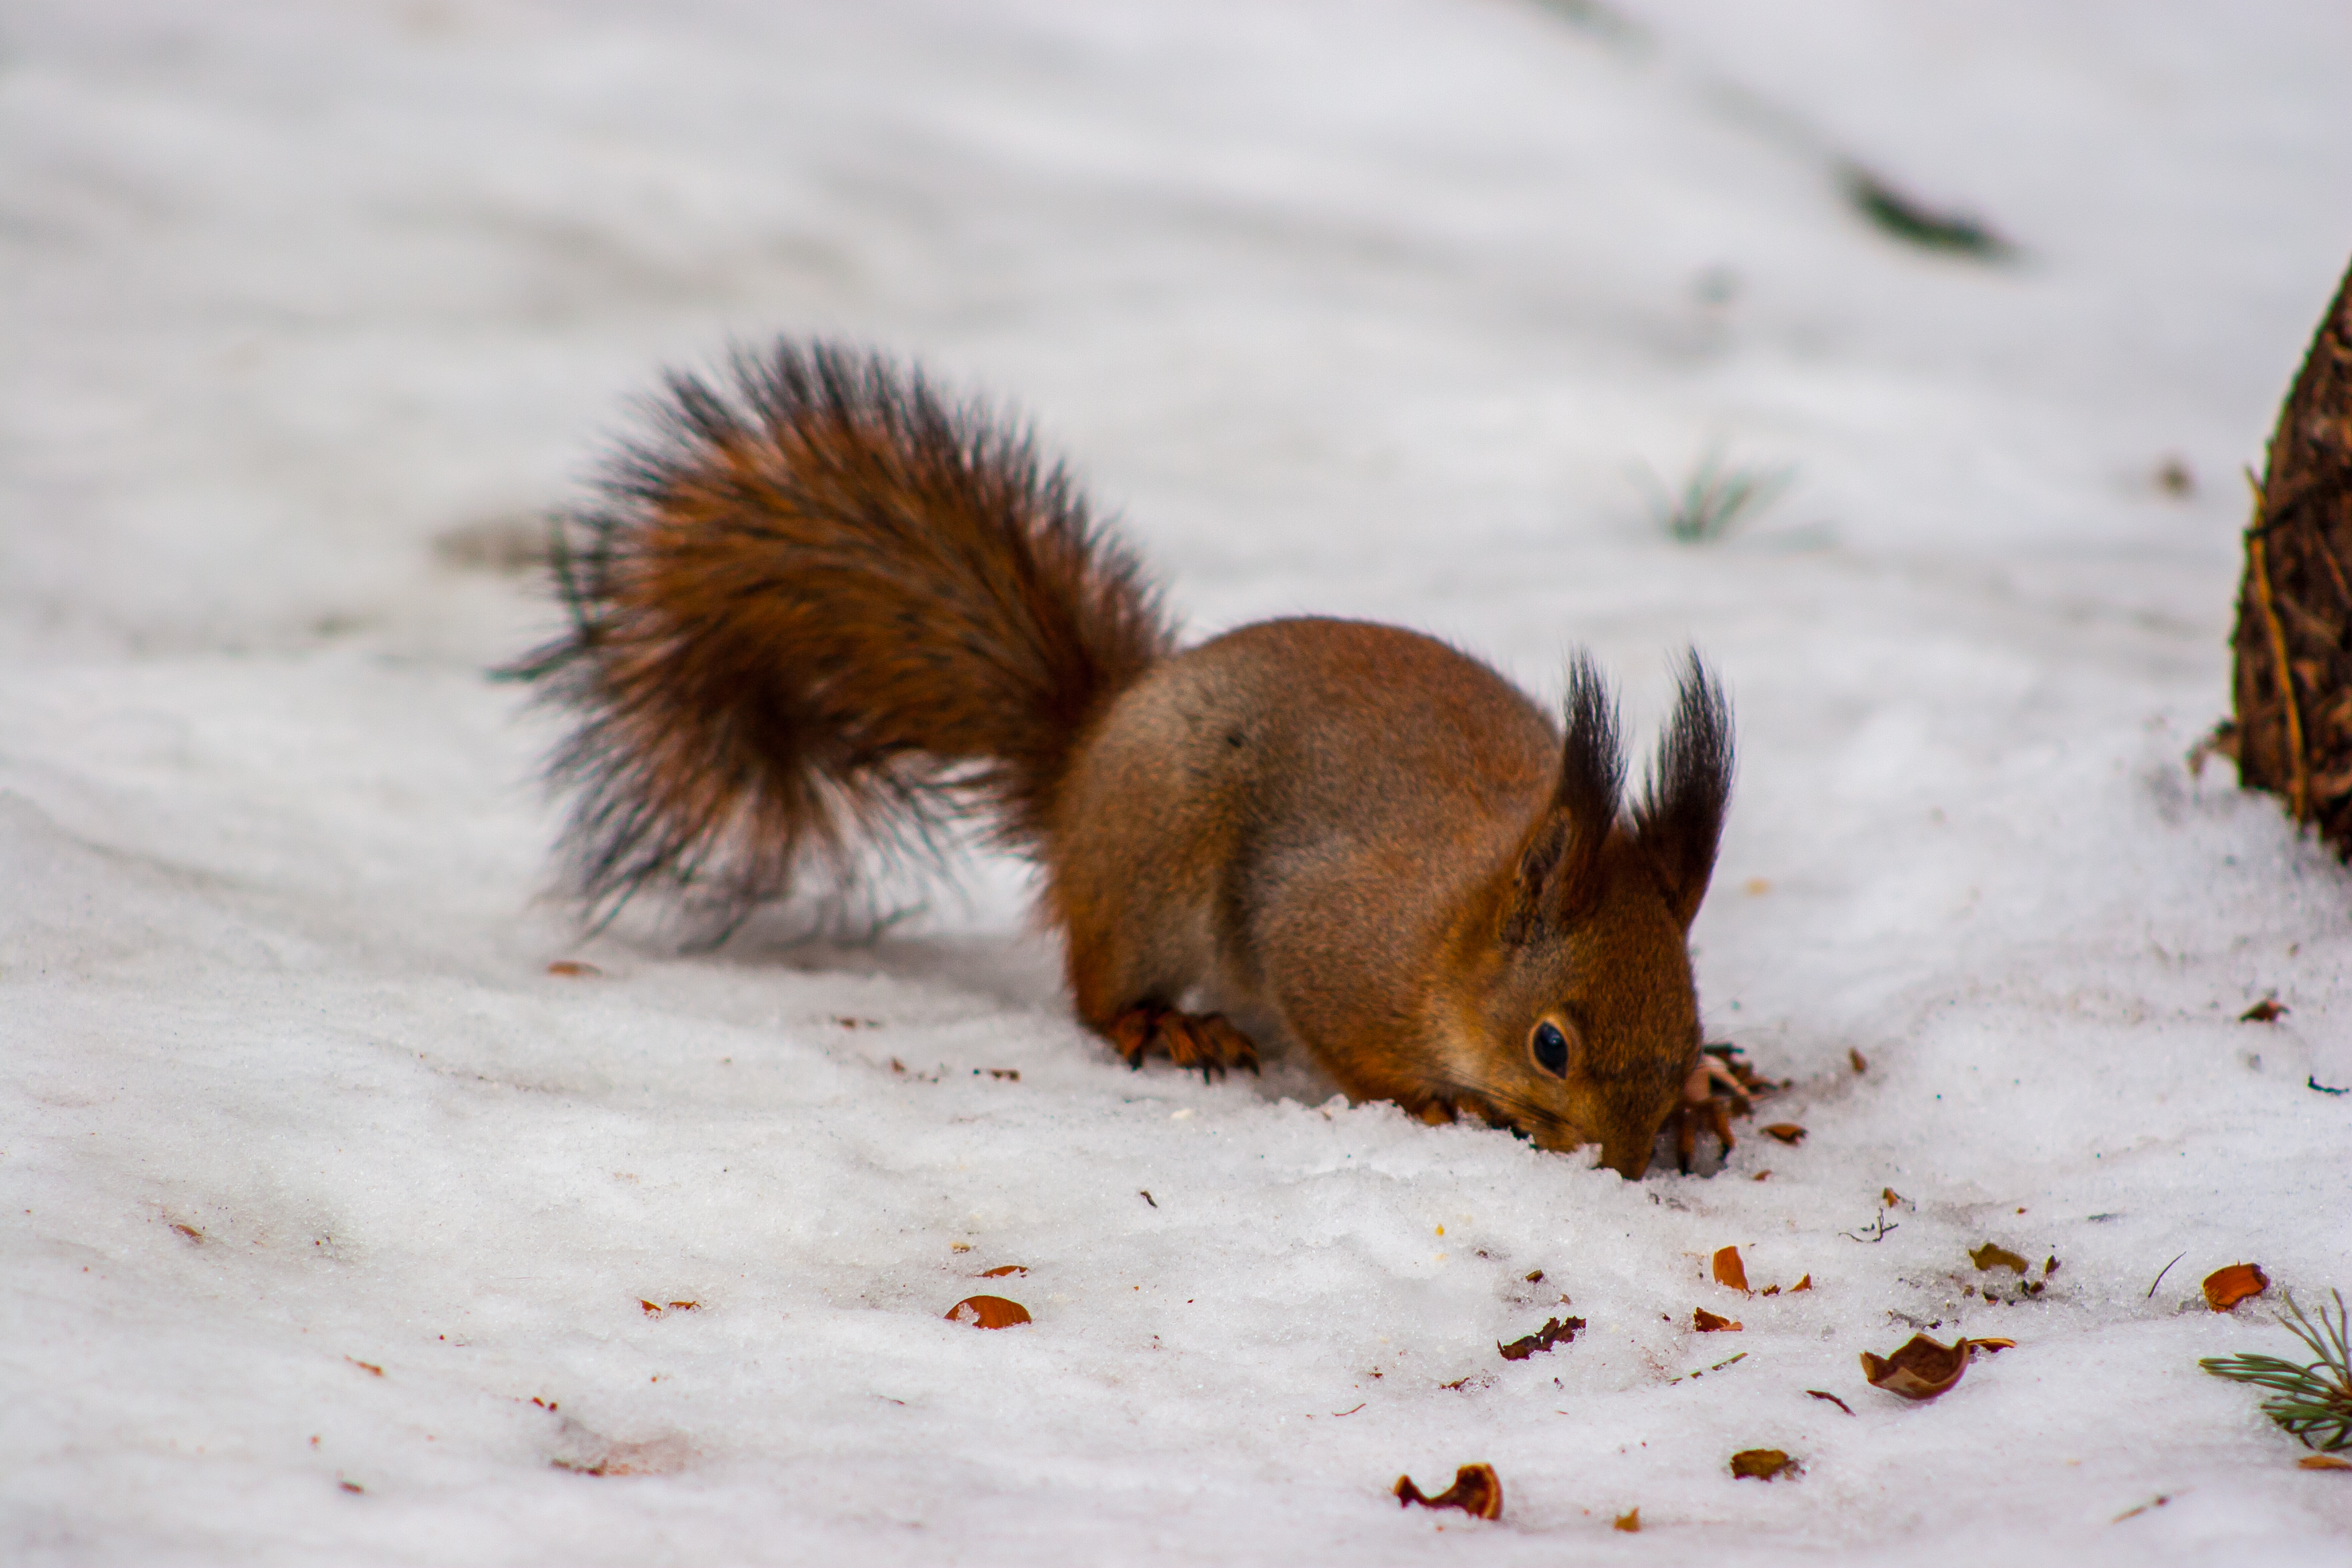
images, snow, Eurasian Red Squirrel, rodent, squirrel, whiskers, fawn, fox squirrel, terrestrial animal, abert's squirrel, tail, snout, wood, ground squirrels, grey squirrel, fur, claw, winter, wildlife, trunk, plant